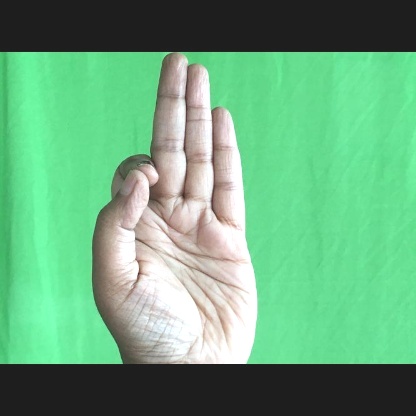
Mudra: Aralam